2021 Ally 400

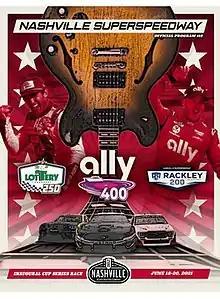
The program cover for the 2021 Ally 400.

Nashville Superspeedway is a motor racing complex located in Gladeville, Tennessee (though the track has a Lebanon address), United States, about 30 miles (48 km) southeast of Nashville. The track was built in 2001 and is currently used for events, driving schools and "GT Academy", a reality television competition.